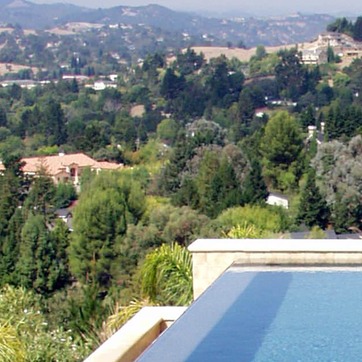
Material: foliage